Song, Malaysia

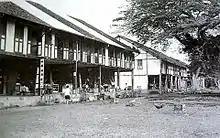
Song Sarawak (Borneo) in 1960s

The Kayan people were the first group that inhabited the Song District. At that time, the Kayans were a nomadic people. At the same time, the Iban people migrated from the present day Kalimantan, Indonesia and settled near the banks of the Katibas River (located in the Song District) to find land for farming. Conflict between the Kayan and the Iban people soon grew into a war and the Iban people won. Accepting defeat, the Kayan people then migrated to the Belaga District.